OSIRIS-REx

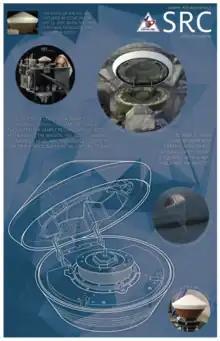
Sample Return Capsule infographic

Telescopic observations have helped define the orbit of 101955 Bennu, a near-Earth object (NEO) with a mean diameter in the range of . It completes an orbit of the Sun every 436.604 days (1.2 years). This orbit takes it close to the Earth every six years. Although the orbit is reasonably well known, scientists continue to refine it. It is critical to know the orbit of Bennu because recent calculations produced a cumulative probability of 1 in 1410 (or 0.071%) of impact with Earth from 2169 to 2199. One of the mission objectives is to refine understanding of non-gravitational effects (such as the Yarkovsky effect) on this orbit, and the implications of those effects for Bennu's collision probability. Knowing Bennu's physical properties will be critical for future scientists to understand when developing an asteroid impact avoidance mission.